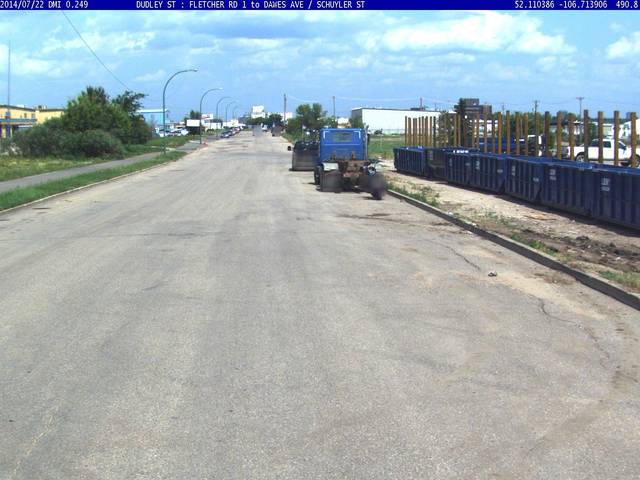
Region: Canada
Coordinates: 52.11, -106.714